KMC Chain Industrial

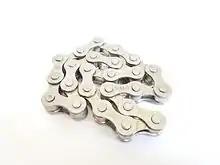
A small section of KMC bicycle chain

KMC Chain Industrial Co., Ltd. is a roller chain manufacturer headquartered in Taiwan, R.O.C. with corporate entities in the US, Continental Chain Company, and Europe, KMC Chain Europe BV. They make cam driving chains, balance driving chains, oil pump chains, motorcycle chains, and industrial chains. They manufacture and market bicycle chains and master links under their own KMC brand and supply them to others, including Shimano. KMC chains are used in the Tour de France by riders such as Gustav Larsson, Swedish time trial champion. KMC was founded by Charles Wu in 1977, and was the largest bicycle chain manufacturer in the world in 2011.